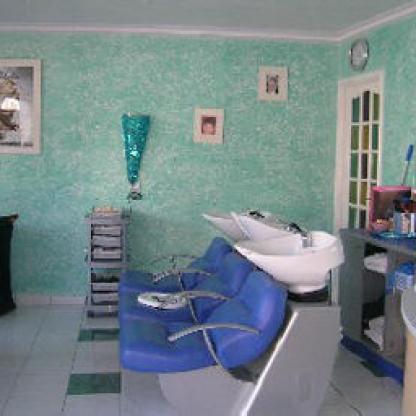
Scene: Indoor